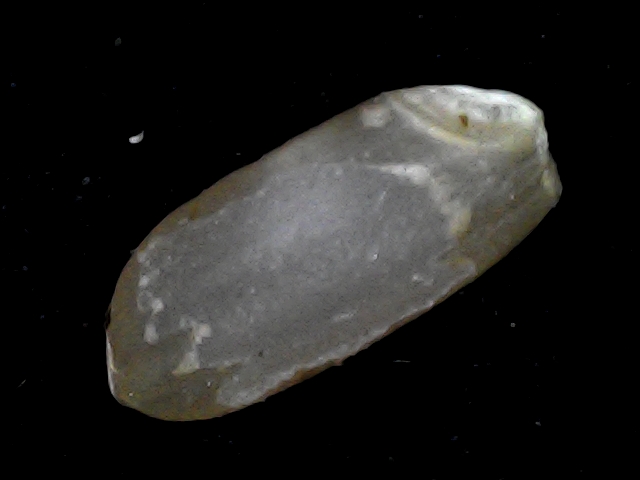
Rice variety: BD76